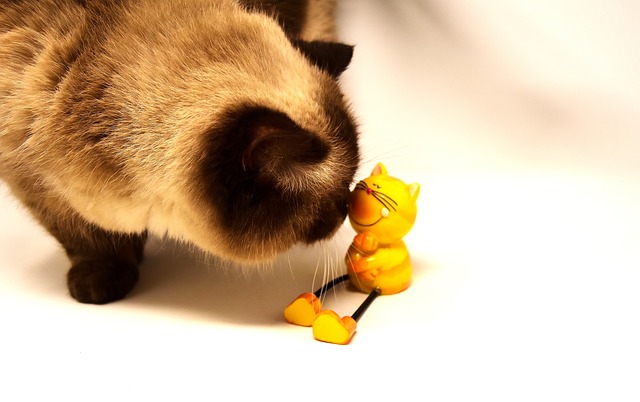
Label: gatto